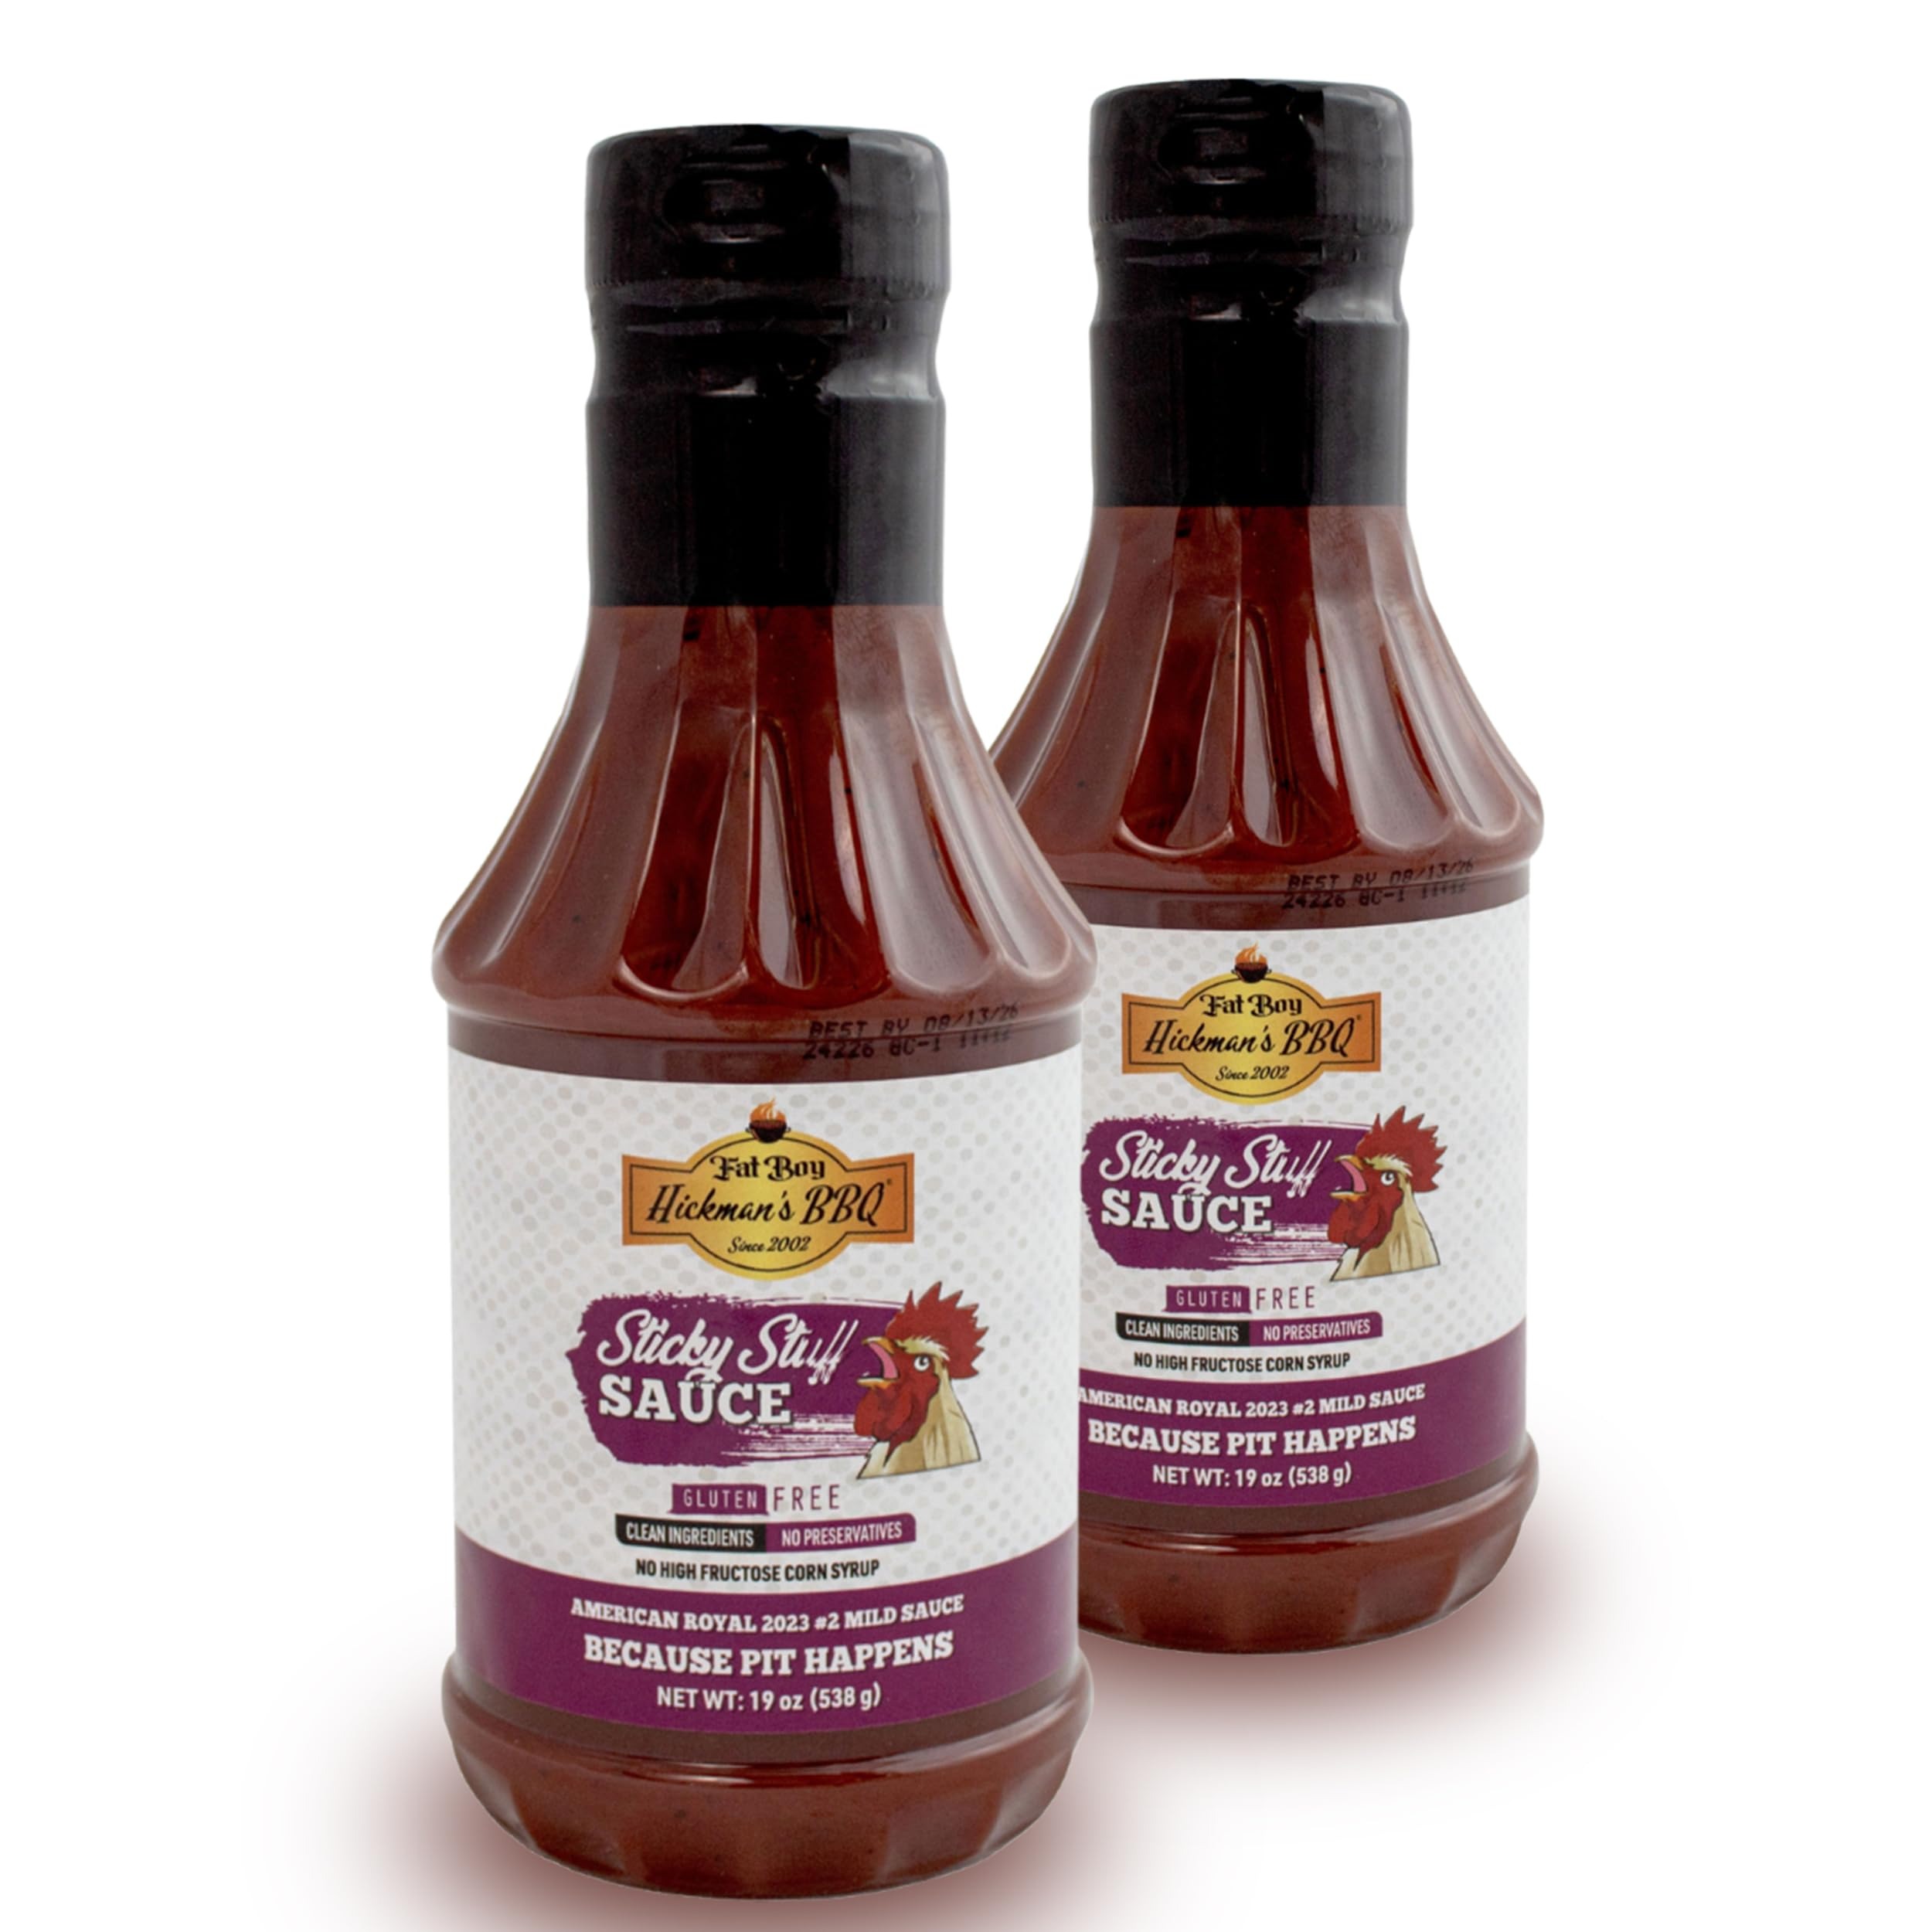
Item Name: Fat Boy Hickman's BBQ Sticky Stuff Sauce PACK OF 2 - Perfect for Beef, Pork, Chicken, Pulled Pork and Ribs - Clean Ingredients, Gluten Free, No MSG & No High Fructose Corn Syrup - 19 oz (538 g)
Bullet Point 1: Runner-Up 2023 American Royal Best Sauce on the Planet - Mild Category
Bullet Point 2: All Natural | Gluten Free | No High Fructose Corn Syrup | No MSG
Bullet Point 3: Ingredients: Brown Sugar, Water, Tomato Paste, Prepared Mustard (Water, Vinegar, Mustard Seed, Salt, Turmeric, Spices), Distilled Vinegar, Honey, Spices (Including Chili Peppers), Salt, Cayenne Peppers, Dehydrated Onion and Garlic, Natural Smoke Flavor.
Bullet Point 4: Best On: Beef, Pork, Poultry, and Seafood
Bullet Point 5: Heat Level: 1/5
Product Description: NOW WITH A FLIP-TOP SQUEEZE CAP! Make mealtime an occasion to crow about by adding sticky stuff to any meat product. Serve direct as a condiment or coat on grilled meats during the last few minutes of cooking time. Sauce will caramelize on meat when heated.
Value: 19.0
Unit: Ounce

Price: 20.99